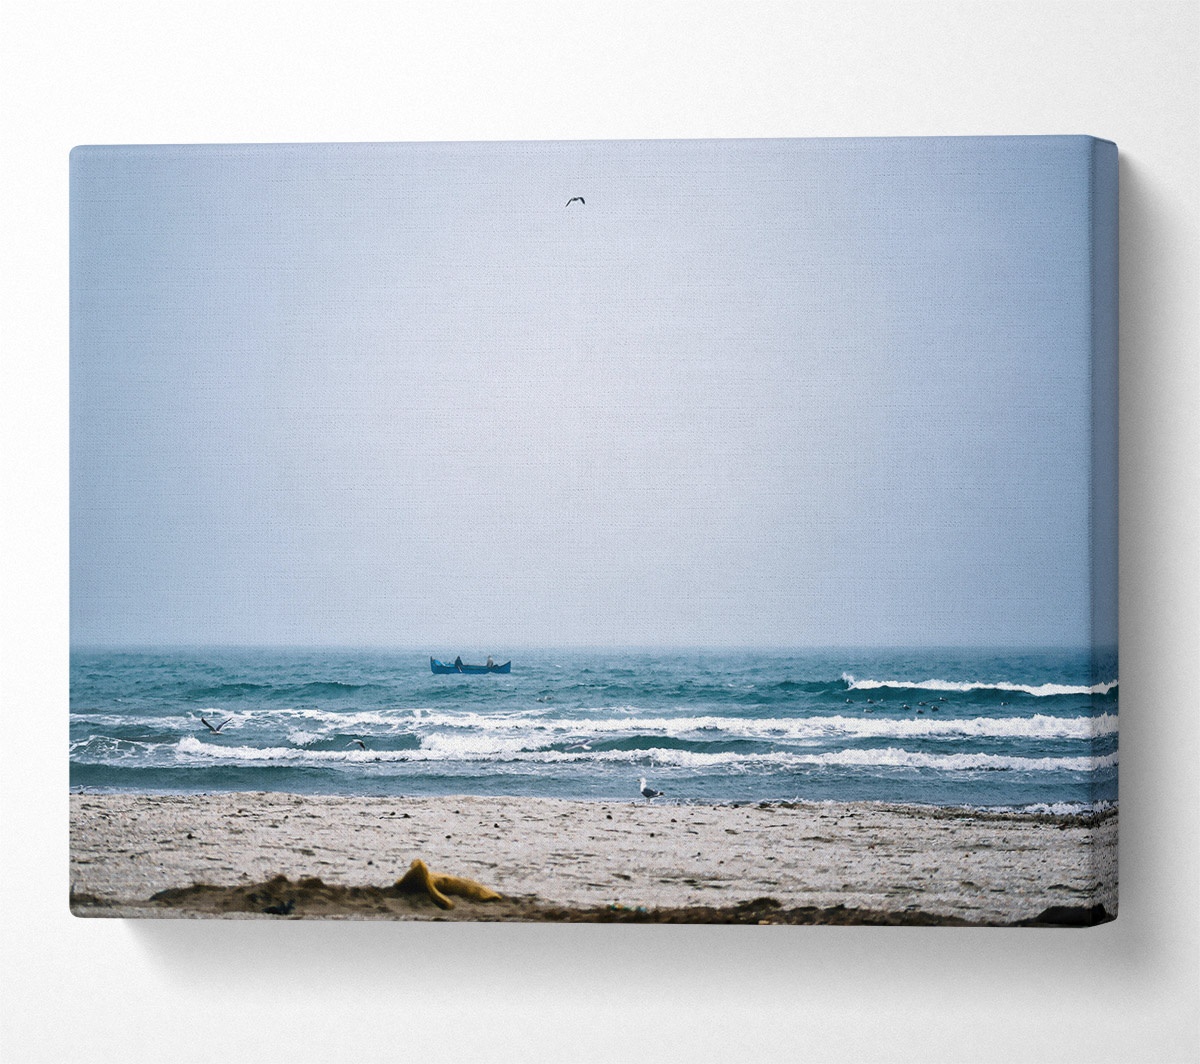
Blue Ocean Solitude
Brand: Simply Canvas Art
Category: Home & Garden > Decor > Artwork > Posters, Prints, & Visual Artwork